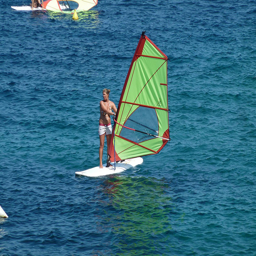
A person on a surfboard with a sail in the water.
a guy standing on a sail boat in some water.
A woman goes surf sailing in the water.
a person riding a surf board with a sail
A man out in an ocean riding a surfboard with a sail.